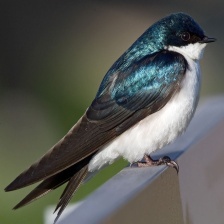
Species: TREE SWALLOW
Scientific name: TACHYCINETA BICOLOR